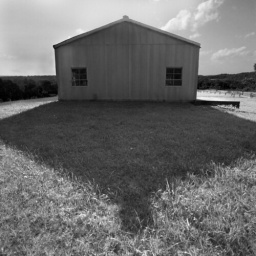
my house in the mountains